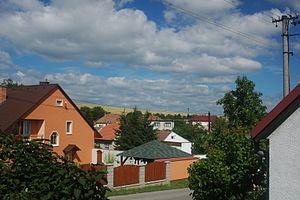
Letničie est un village de Slovaquie situé dans la région de Trnava.